2022 European derecho

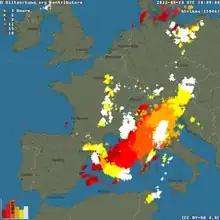
Lightning trace from 00 to 18 UTC showing the derecho track (dark red to white).

A Mesoscale Convective System (MCS) formed during the night from 17 to 18 August over the northern Balearic Islands and then rapidly moved towards the northeast, hitting Corsica early in the morning. The weather radar images show that the line of thunderstorms gradually arched and became a bow echo with the descent of the mid-level jet on the western flank of the MCS, producing powerful gusts of wind at the surface. The system affected Northern Italy afterward and Austria, all within a 12-hour period.